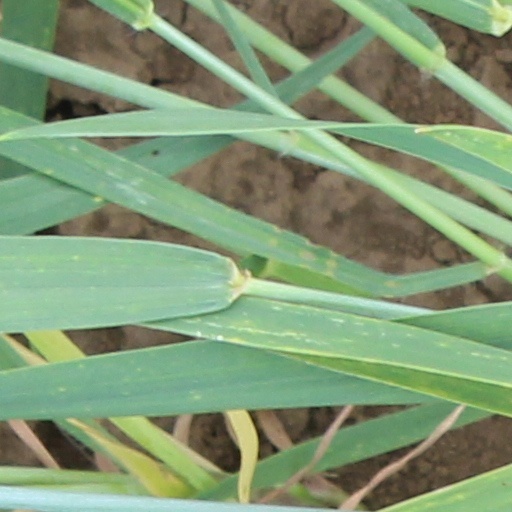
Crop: wheat